Walter Wellman

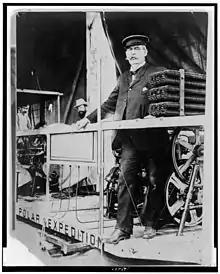
Walter Wellman, standing on deck of airship

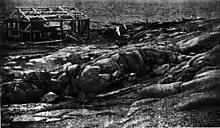
Ruins of Wellman's hut on Waldenøya (1897)

Walter E. Wellman (November 3, 1858 – January 31, 1934) was an American journalist, explorer, and aeronaut.